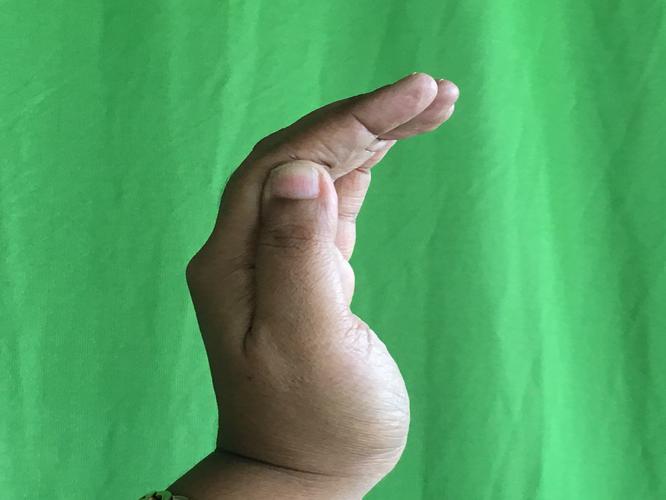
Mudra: Sarpasirsha
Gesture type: single_hand